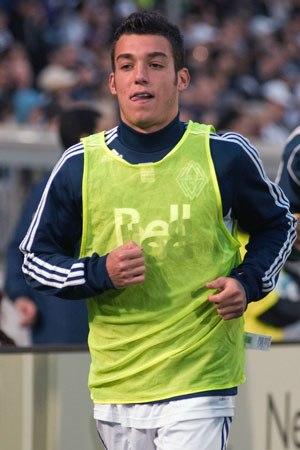
Russell Teibert, né le 22 décembre 1992 à Niagara Falls en Ontario, est un joueur international canadien de soccer. Il évolue au poste de milieu défensif avec les Whitecaps de Vancouver en Major League Soccer.